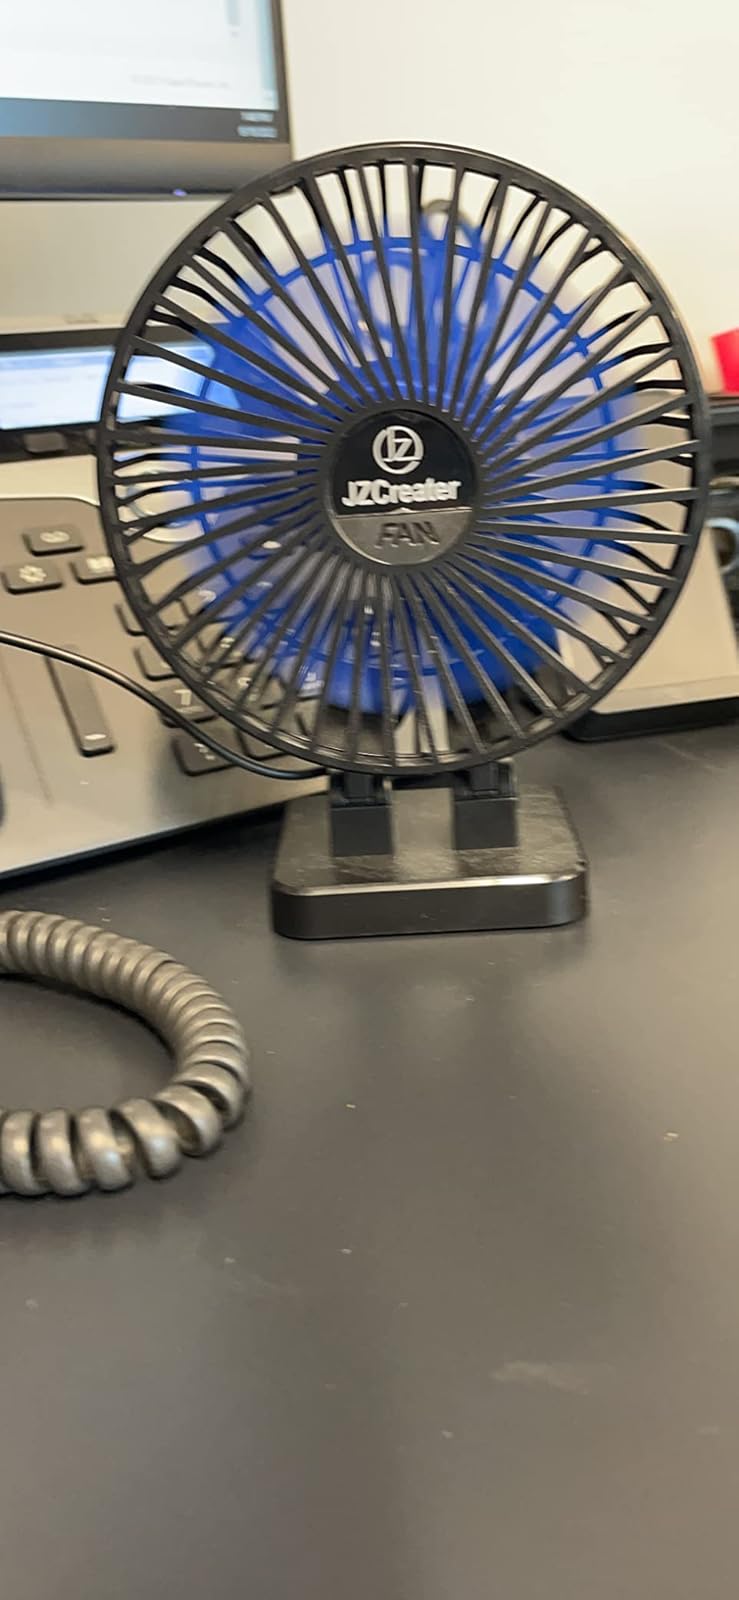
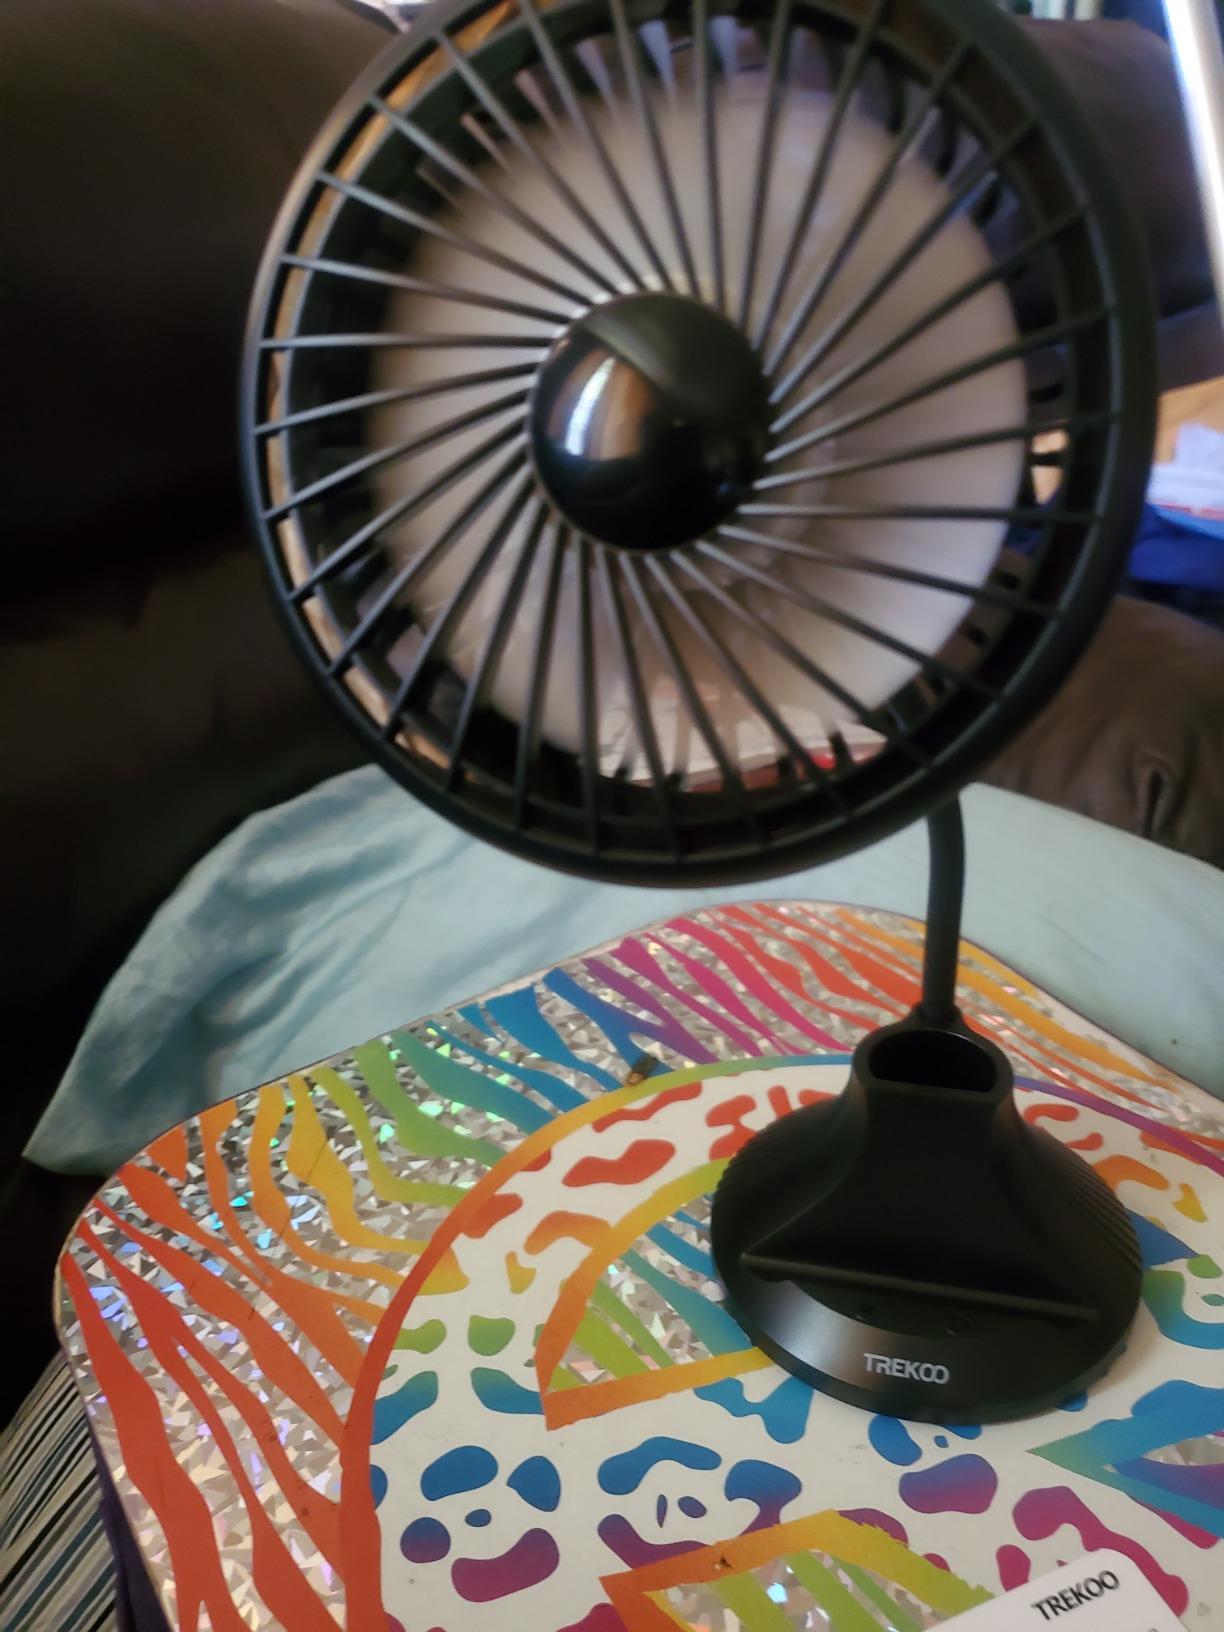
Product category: fan
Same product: no